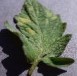
Plant: Tomato
Disease: tomato leaf mold